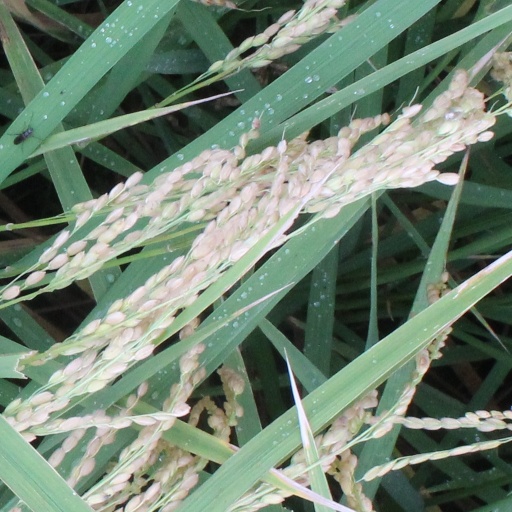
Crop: rice